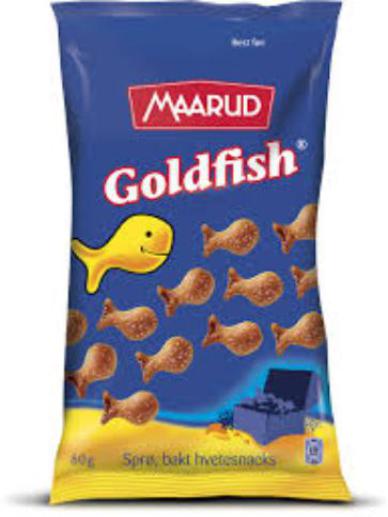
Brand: maarud
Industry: Food